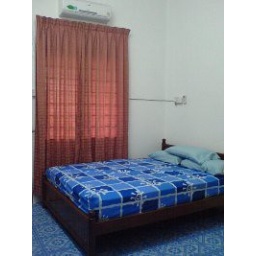
3 bedroom guest house in kelantan